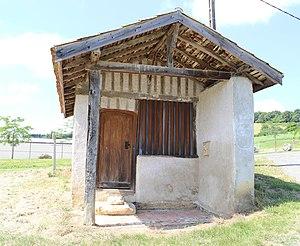
Chapelle Saint-Roch de Libaros (Hautes-Pyrénées)
La liste des chapelles des Hautes-Pyrénées présente les chapelles situées sur le territoire des communes du département français des Hautes-Pyrénées. Il est fait état des diverses protections dont elles peuvent bénéficier, et notamment les inscriptions et classements au titre des monuments historiques.
Libaros est une commune française située dans le département des Hautes-Pyrénées, en région Occitanie.